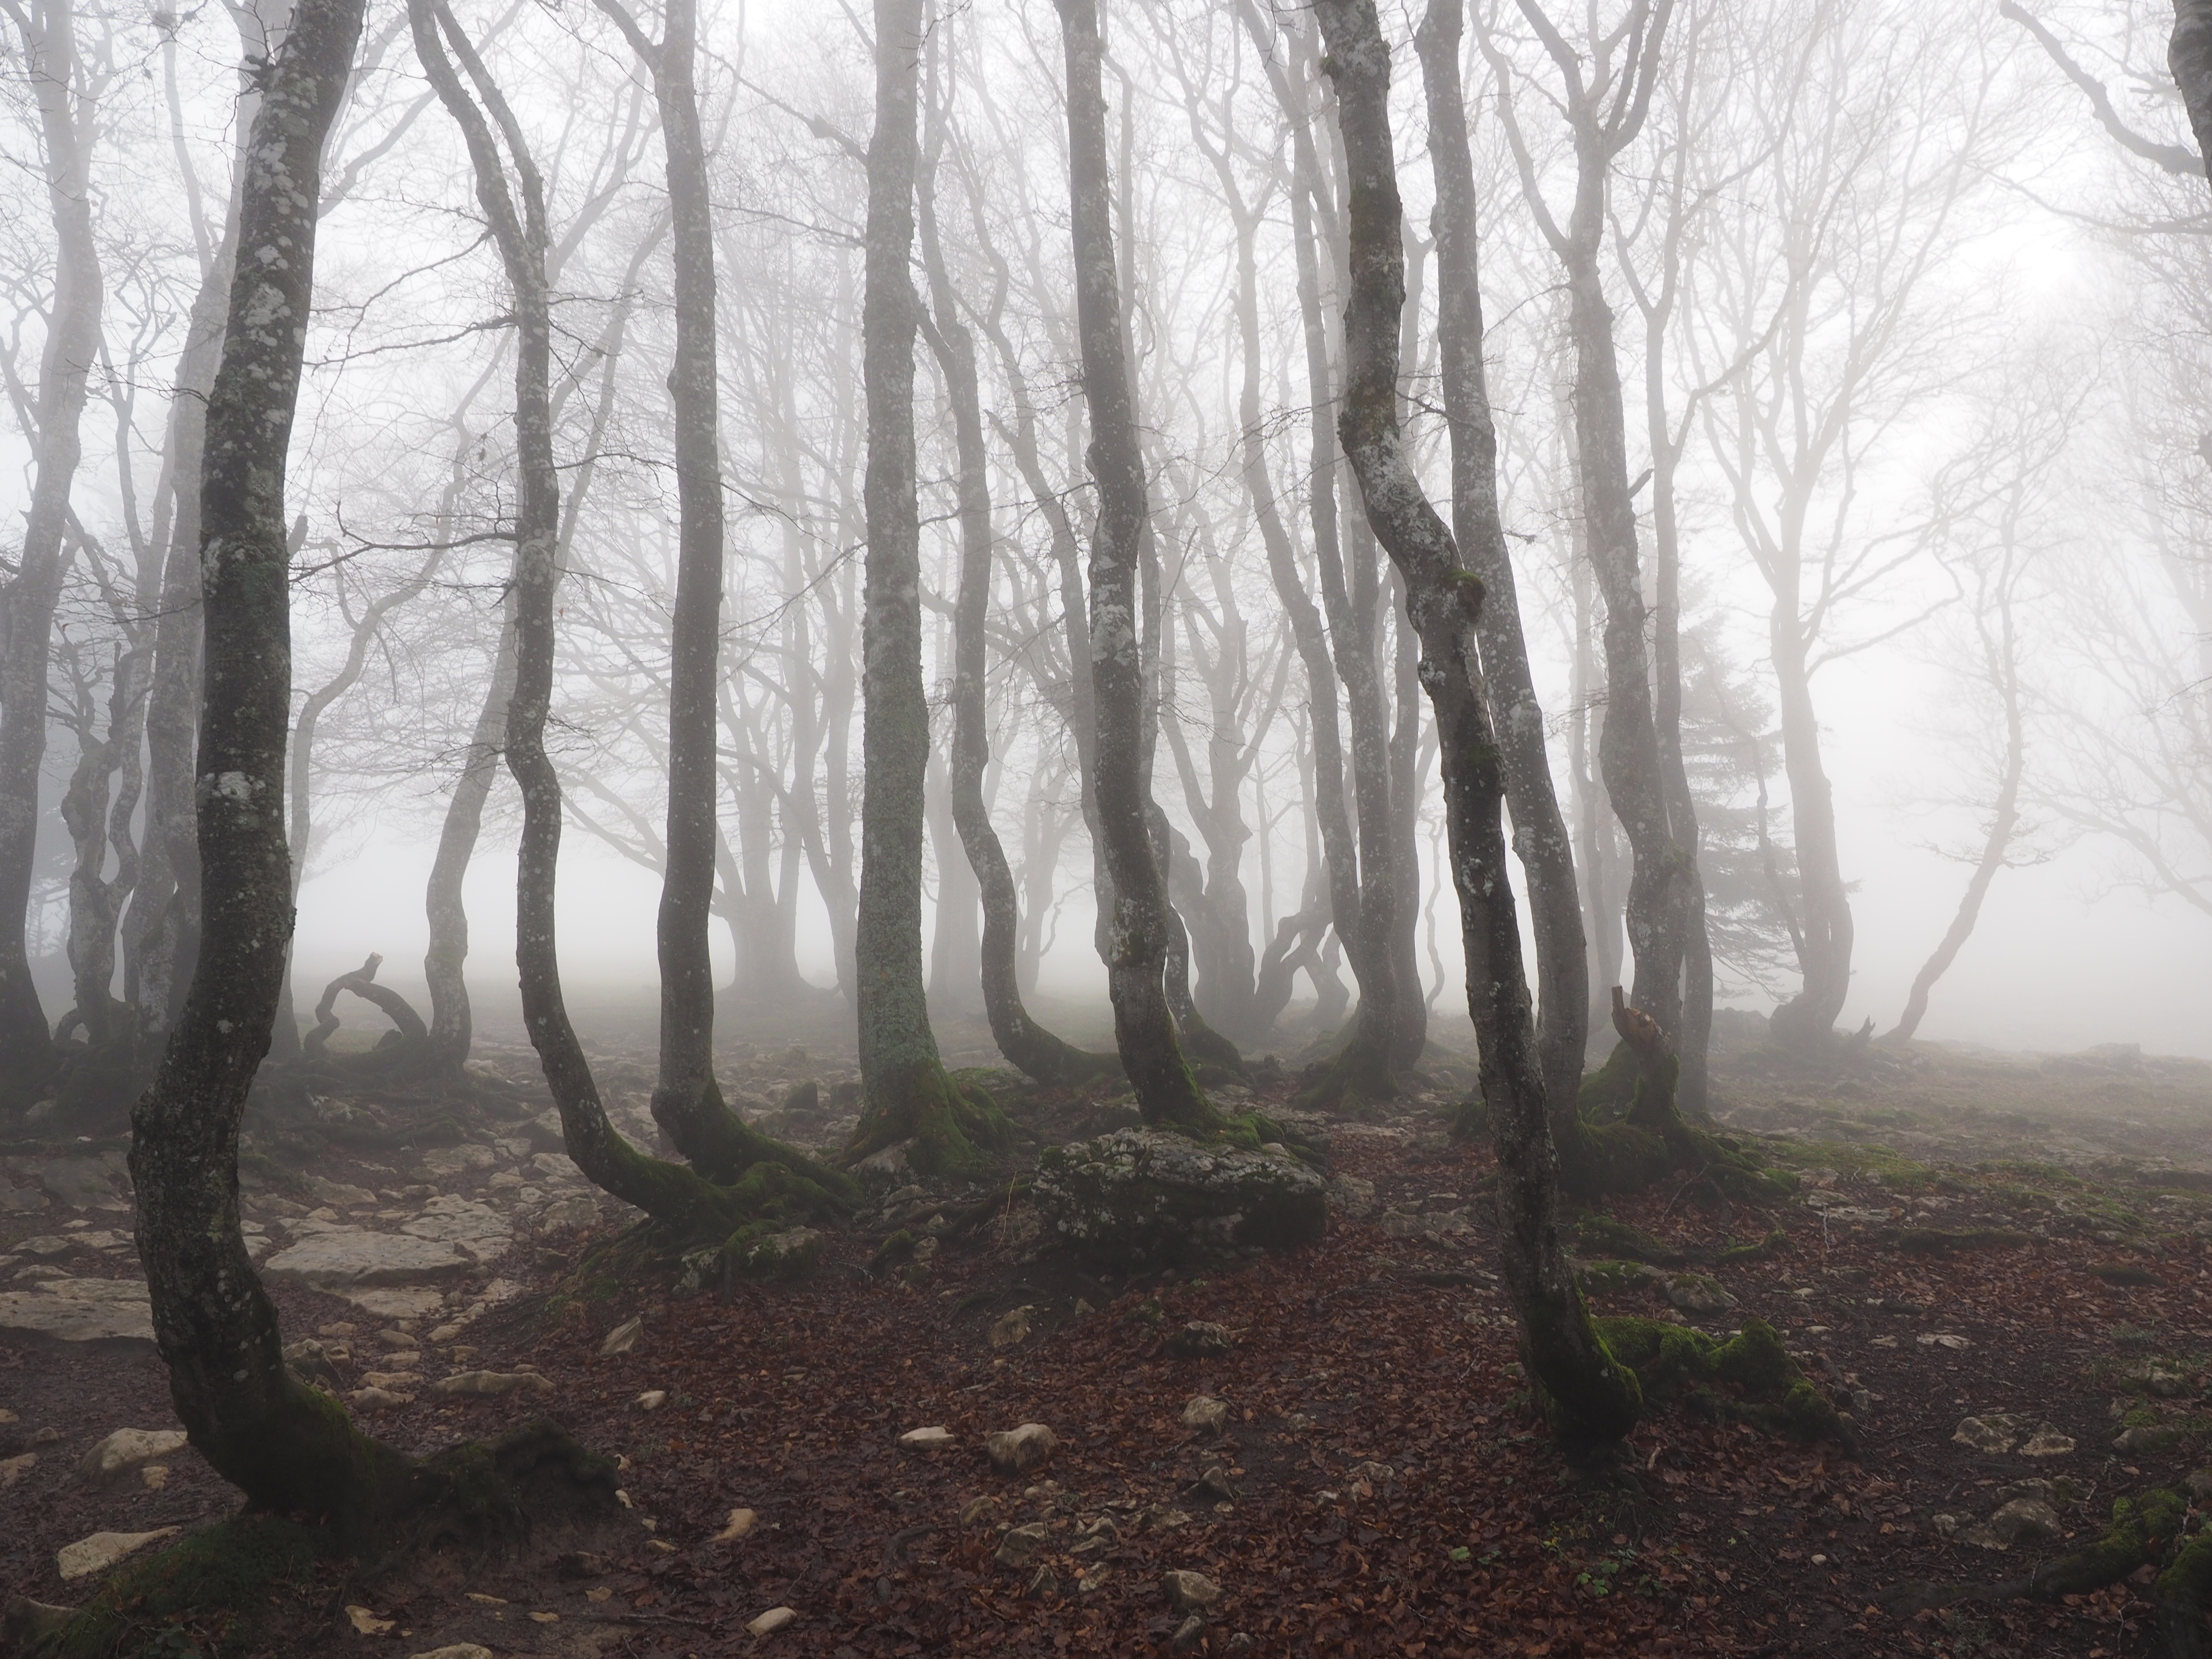
tree, forest, wilderness, branch, book, plant, fog, mist, sunlight, morning, leaf, mystical, foggy, autumn, weather, season, trees, deciduous, woodland, habitat, ecosystem, tree trunks, haunting, beech wood, old growth forest, creux du van, natural environment, atmospheric phenomenon, woody plant, temperate coniferous forest, weather book, swiss jura, noiraigue